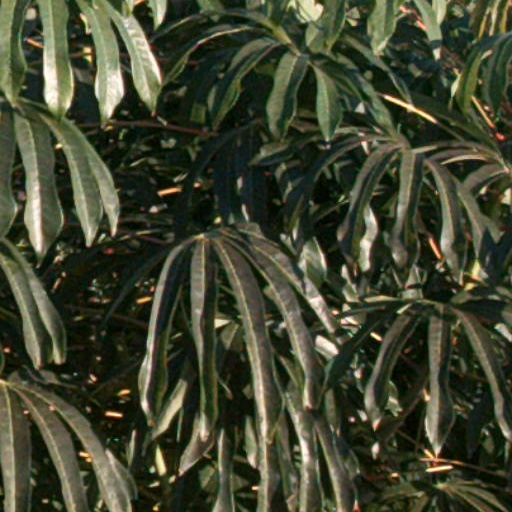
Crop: cassava